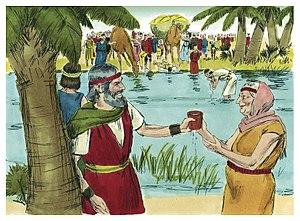
Illustration biblique du livre de la Exode chapitre 16 עברית: 16 האיור המקראי של change me! פרק हिन्दी: {{{hi}}} अध्याय change me! की पुस्तक की बाइबिल चित्रण Bahasa Indonesia: Ilustrasi Alkitab dari Kitab Keluaran pasal 16 Italiano: Illustrazione biblica del libro della change me! Capitolo 16 日本語: change me!16章の本の聖書の実例 Jawa: Ilustrasi Alkitab saking Kitab Pangentasan pasal 16 한국어: change me! 16 장 장부의 성경 그림 Bahasa Melayu: Ilustrasi Alkitab dari Kitab Keluaran pasal 16